Answer in natural language. Which object is closer to the camera taking this photo, Window or black modern high-back chair (highlighted by a blue box)? Choose between the following options: black modern high-back chair (highlighted by a blue box) or Window
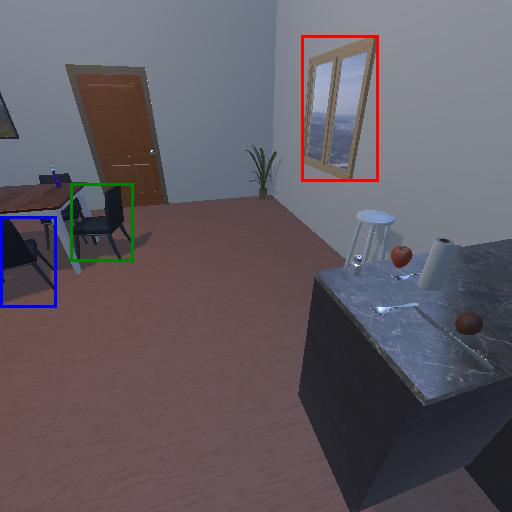
<answer>black modern high-back chair (highlighted by a blue box)</answer>